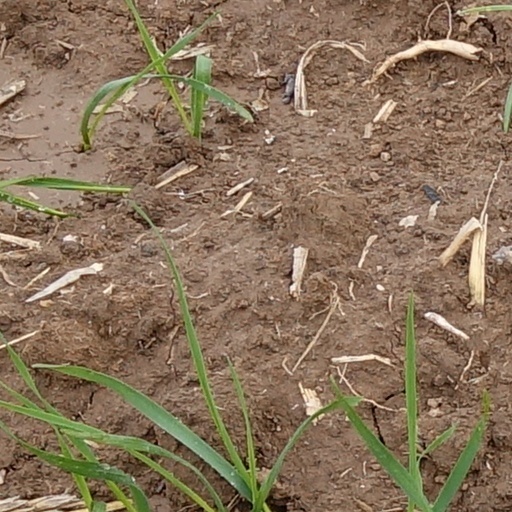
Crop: wheat